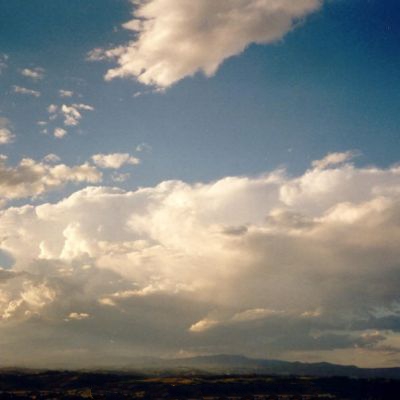
Cloud type: Cumulonimbus (Cb)